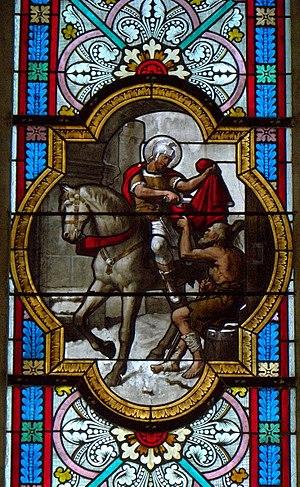
Charité de Saint-Martin. Vitrail de l'église Saint-Martin-de-Tde Roz-sur-Couesnon (35).